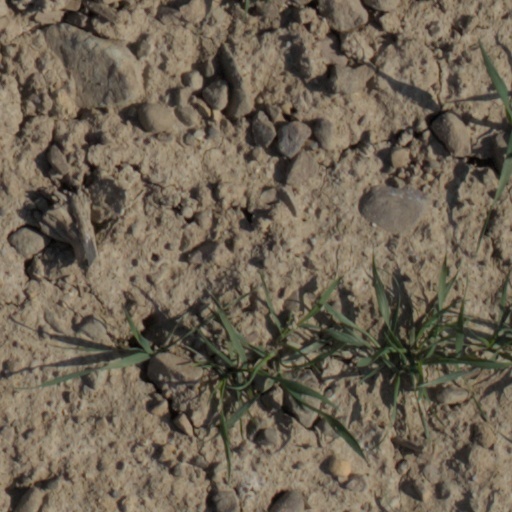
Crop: wheat